Canisius University

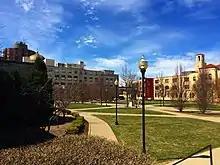
The campus

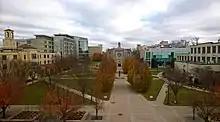
The campus

Canisius University is a private Jesuit university in Buffalo, New York. It was founded in 1870 by Jesuits from Germany and is named after St. Peter Canisius. Canisius offers more than a hundred undergraduate majors and minors, and around thirty-four master's and certificate programs.